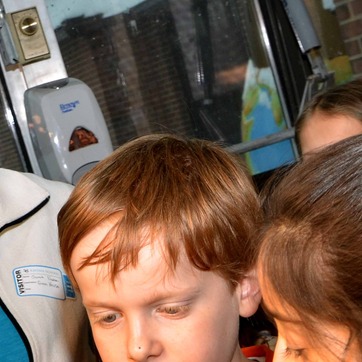
Material: hair